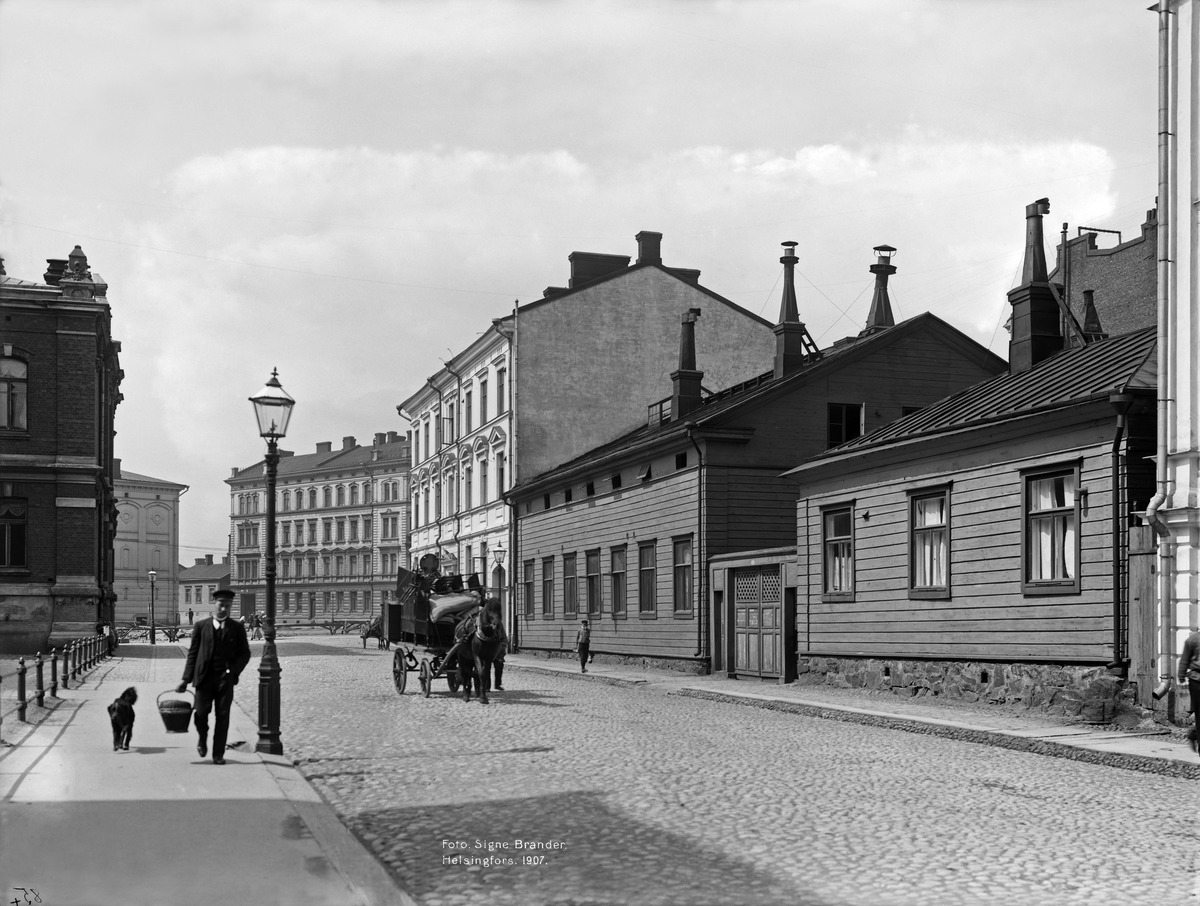
Ulriikaporinkatu (= Ullanlinnankatu) 3, 5
sisällön kuvaus: Ulriikaporinkatu (= Ullanlinnankatu) 3, 5.  Taustalla Ratakatu 1c.

Ullanlinnankatu 5 (1861, rakennuttanut Grönstrand, mahd.  myös talon

piirtäjä) edelleen yksityisomistuksessa.  Ratakatu 1 C (1889, Lindqvist)

ns.  Hyyrykoti. mustavalkoinen
Kuvaaja: Brander, Signe, valokuvaaja
Ajankohta: kuvausaika 1907
Paikka: Suomi, Uusimaa, Helsinki, Punavuori Helsinki, Ullanlinnankatu 3, 5.  Ratakatu 1c
Aiheet: puurakennukset, hevosajoneuvot, jalankulkijat, muutto, huonekalut, koirat